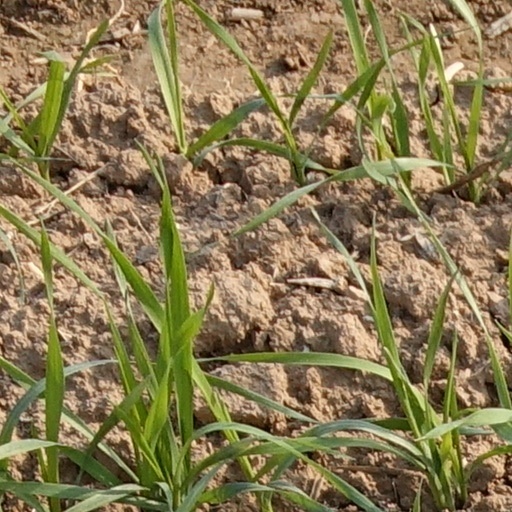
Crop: wheat